Avanà

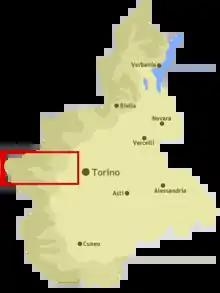
Location of the Susa Valley within Piedmont.

Today, Avanà is found almost exclusively in the Susa Valley region of Piedmont that links the city of Turin to the French wine region Savoie across the Alps. In 2000, there were of the grape variety in cultivation where it has been a permitted grape variety in the red blends of the Pinerolese (since 1996) and Valsusa (since 1997) DOCs.